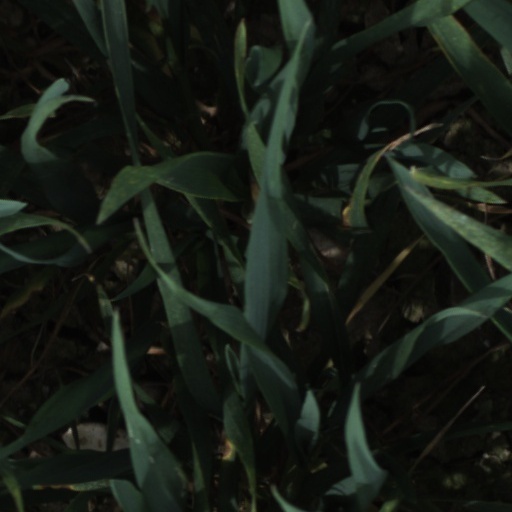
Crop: wheat